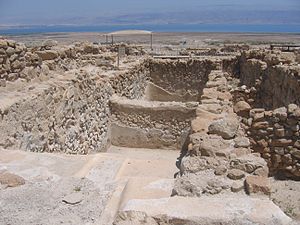
Essæer / Regelværk
En af de smittefarlige mikvé i Qumran.
Essæerne var en jødisk religiøs sekt i århundrederne omkring Kristi fødsel, og beskrevet af Josefus, Filon af Aleksandria og - meget kort - Plinius den Ældre. De er beslægtede, måske identiske, med de rettroende jøder, der i 100-tallet f.Kr. slog sig ned i Qumran og anses som ophav til Dødehavsrullerne. Før fundet af Dødehavsrullerne i 1947 var essæerne kun kendt fra antikke kilder.